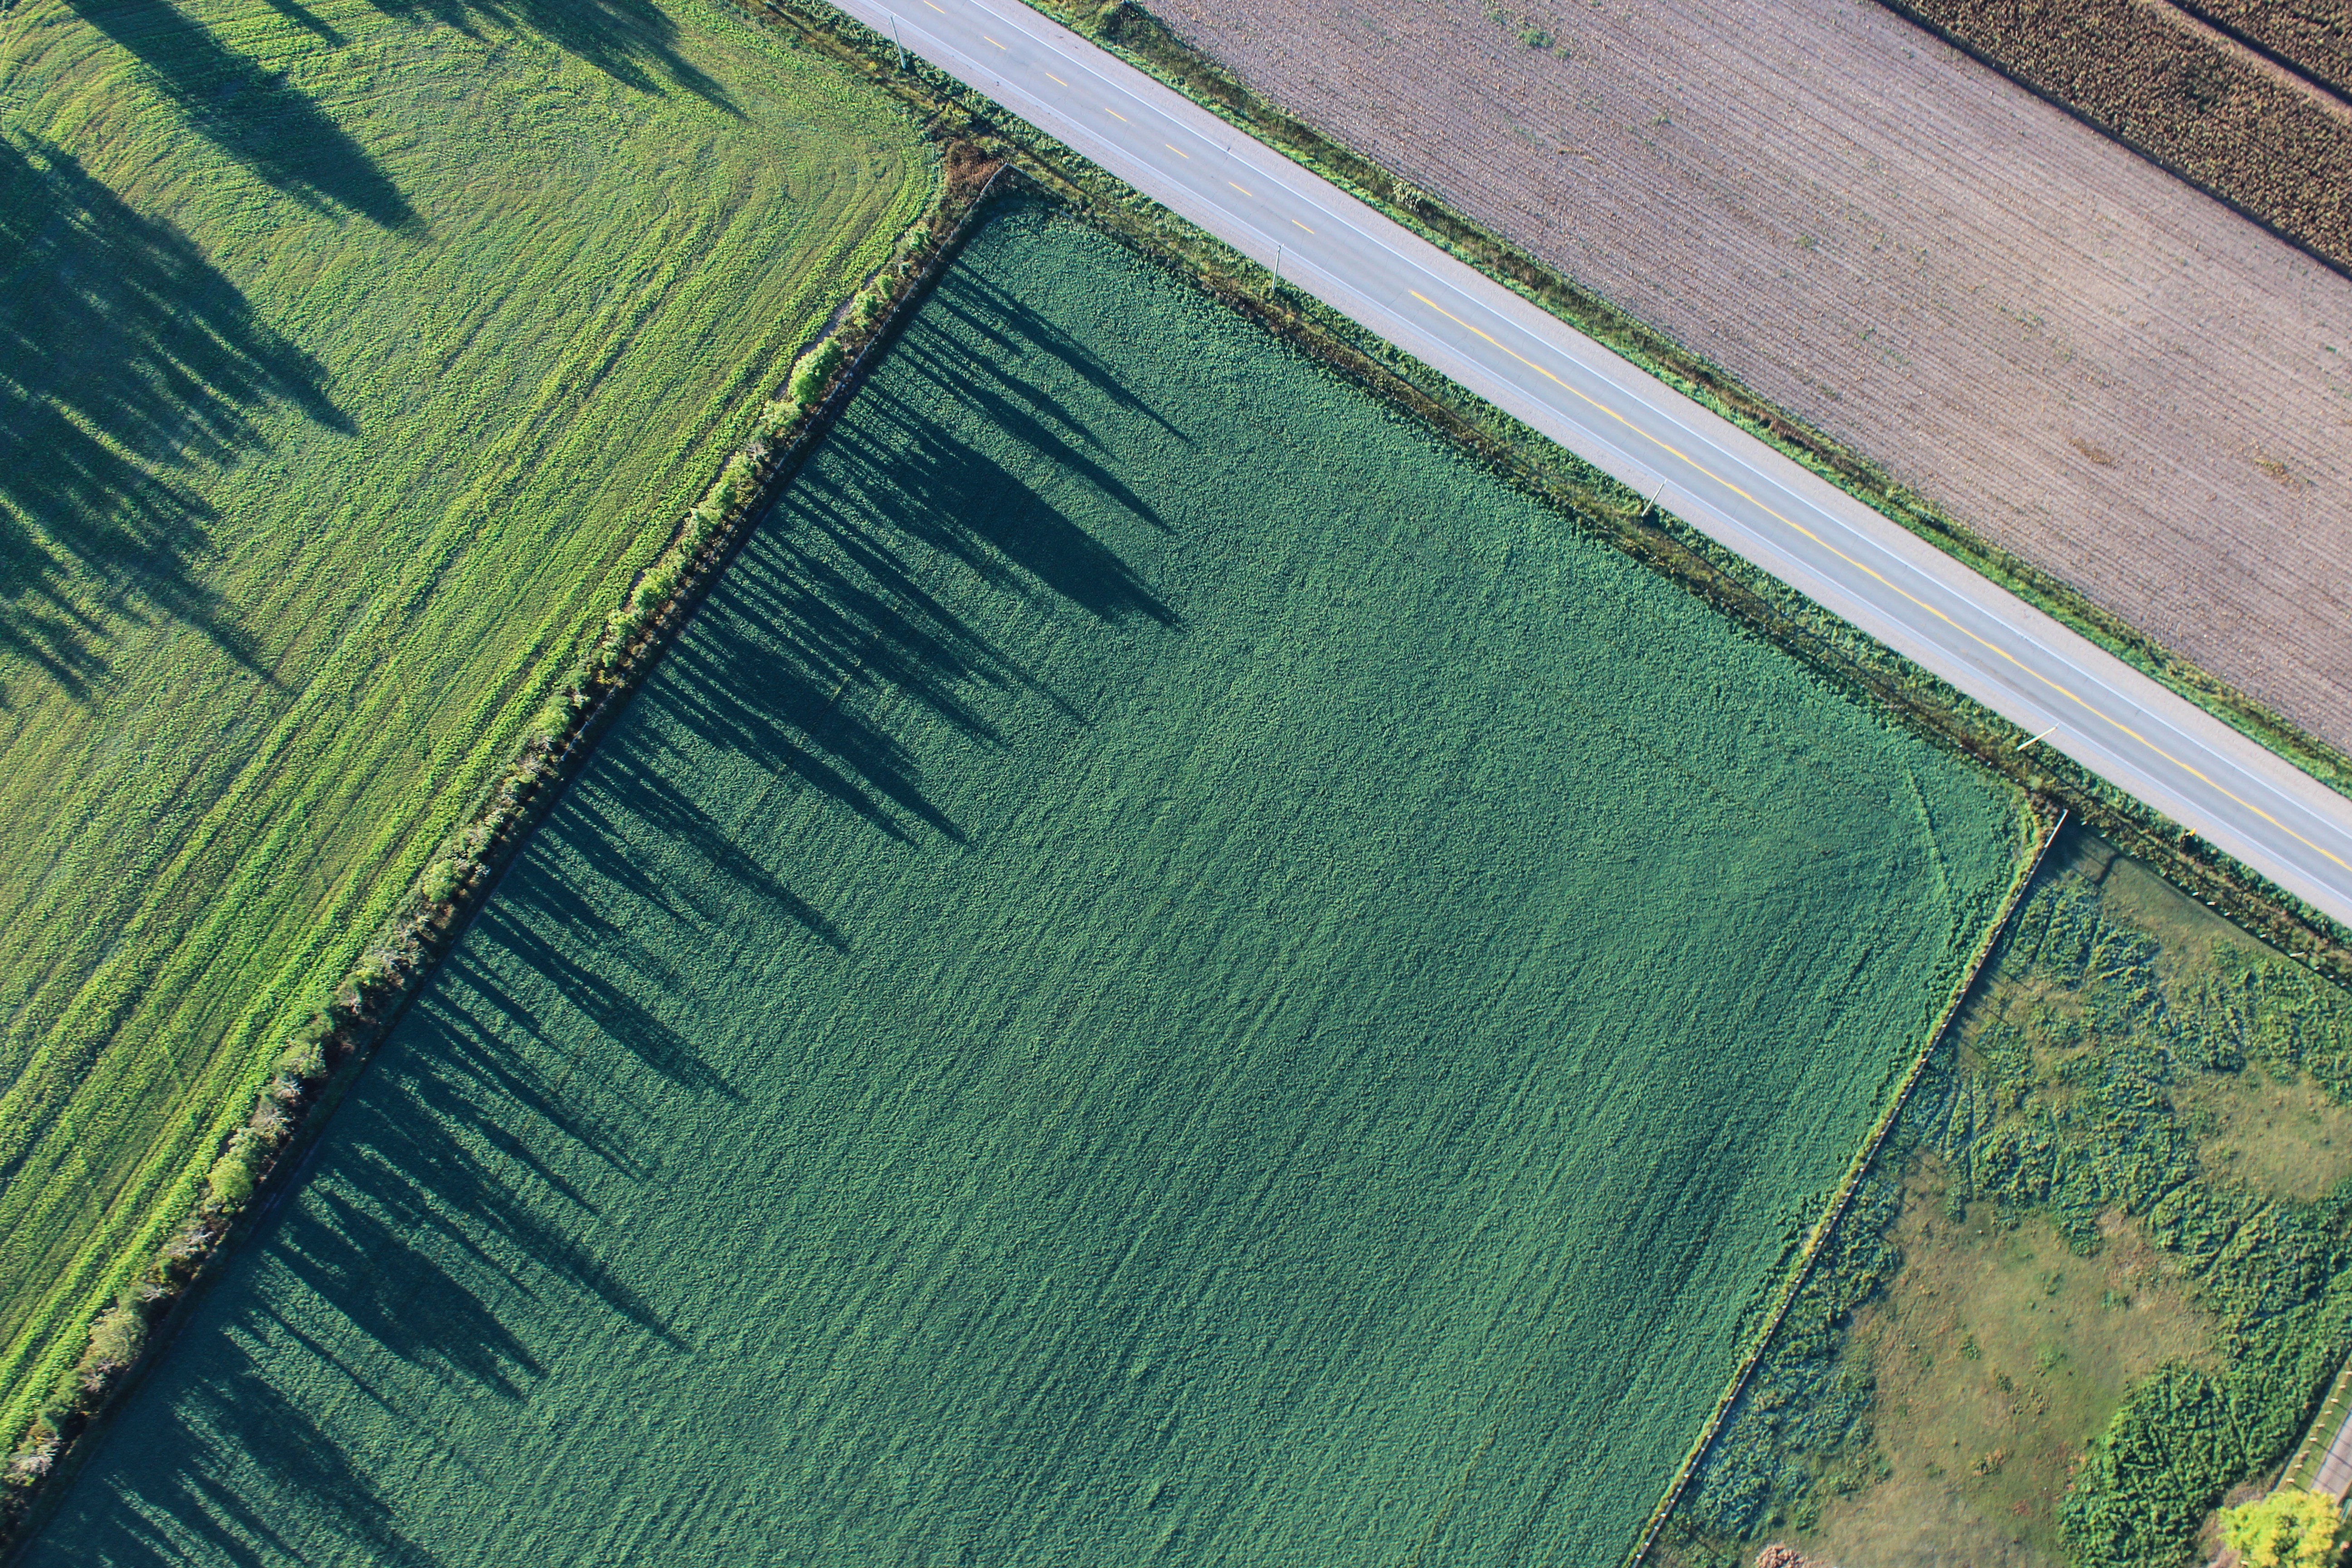
landscape, grass, road, field, farm, lawn, leaf, highway, asphalt, rural, green, soil, reservoir, agriculture, terrain, farmland, trees, outdoors, shadows, roadway, way, grass land, flooring, aerial photography, cropland